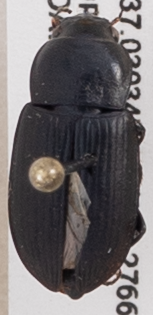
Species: Anisodactylus similis
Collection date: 2019-04-24
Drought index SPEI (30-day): -0.27
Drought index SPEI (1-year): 0.17
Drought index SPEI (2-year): -0.32